McMillan Memorial Library

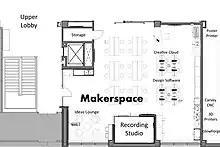
Makerspace at McMillan Memorial Library

In addition to its collection, the library offers many other services to patrons. There are two meeting rooms, a 249-seat theater used for movies and performances, a 'Commons', which is designed to function as a third place, a coffee house, a recently renovated children's library with hand-on activities, environmental learning station, and story area, free wireless Internet throughout the building, and a wide variety of programming for adults and children.